Tychy

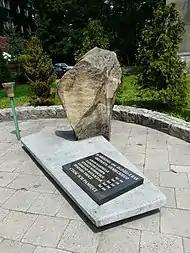
Memorial to Poles murdered by the Germans in the last public execution in Tychy on September 22, 1944

Along with the rest of industrial Upper Silesia Tychy was occupied by Nazi Germany forces after the invasion of Poland and annexed into the Third Reich, while many of its inhabitants who were not expelled or exterminated were forced to change their nationality to German in order to comply with the racist policies of Nazi Germany. Mass arrests and executions of Polish activists and former Polish insurgents of 1919–1921 were carried out in the first days of the occupation in September 1939. As early as September 3, 1939, the Germans murdered several Polish residents of the city, of whom 13 were later identified, the youngest was 16 years old. The Germans also carried out manhunts of Polish insurgents who were hiding in the forest between Tychy and Mikołów, and established and operated a "Polenlager" forced labor camp for Poles in the city, and the E701 labor subcamp of the Stalag VIII-B/344 prisoner-of-war camp in the present-day Czułów district. The last public execution was carried out on September 22, 1944, when five members of the underground Polish resistance movement were killed. Tychy received minimal damage during the invasion because most of the nearby fighting took place in the Mikołów-Wyry area. In the final stages of the war, in 1945, a German-conducted death march of thousands of prisoners of the Auschwitz concentration camp and its subcamps passed through the city towards Gliwice.